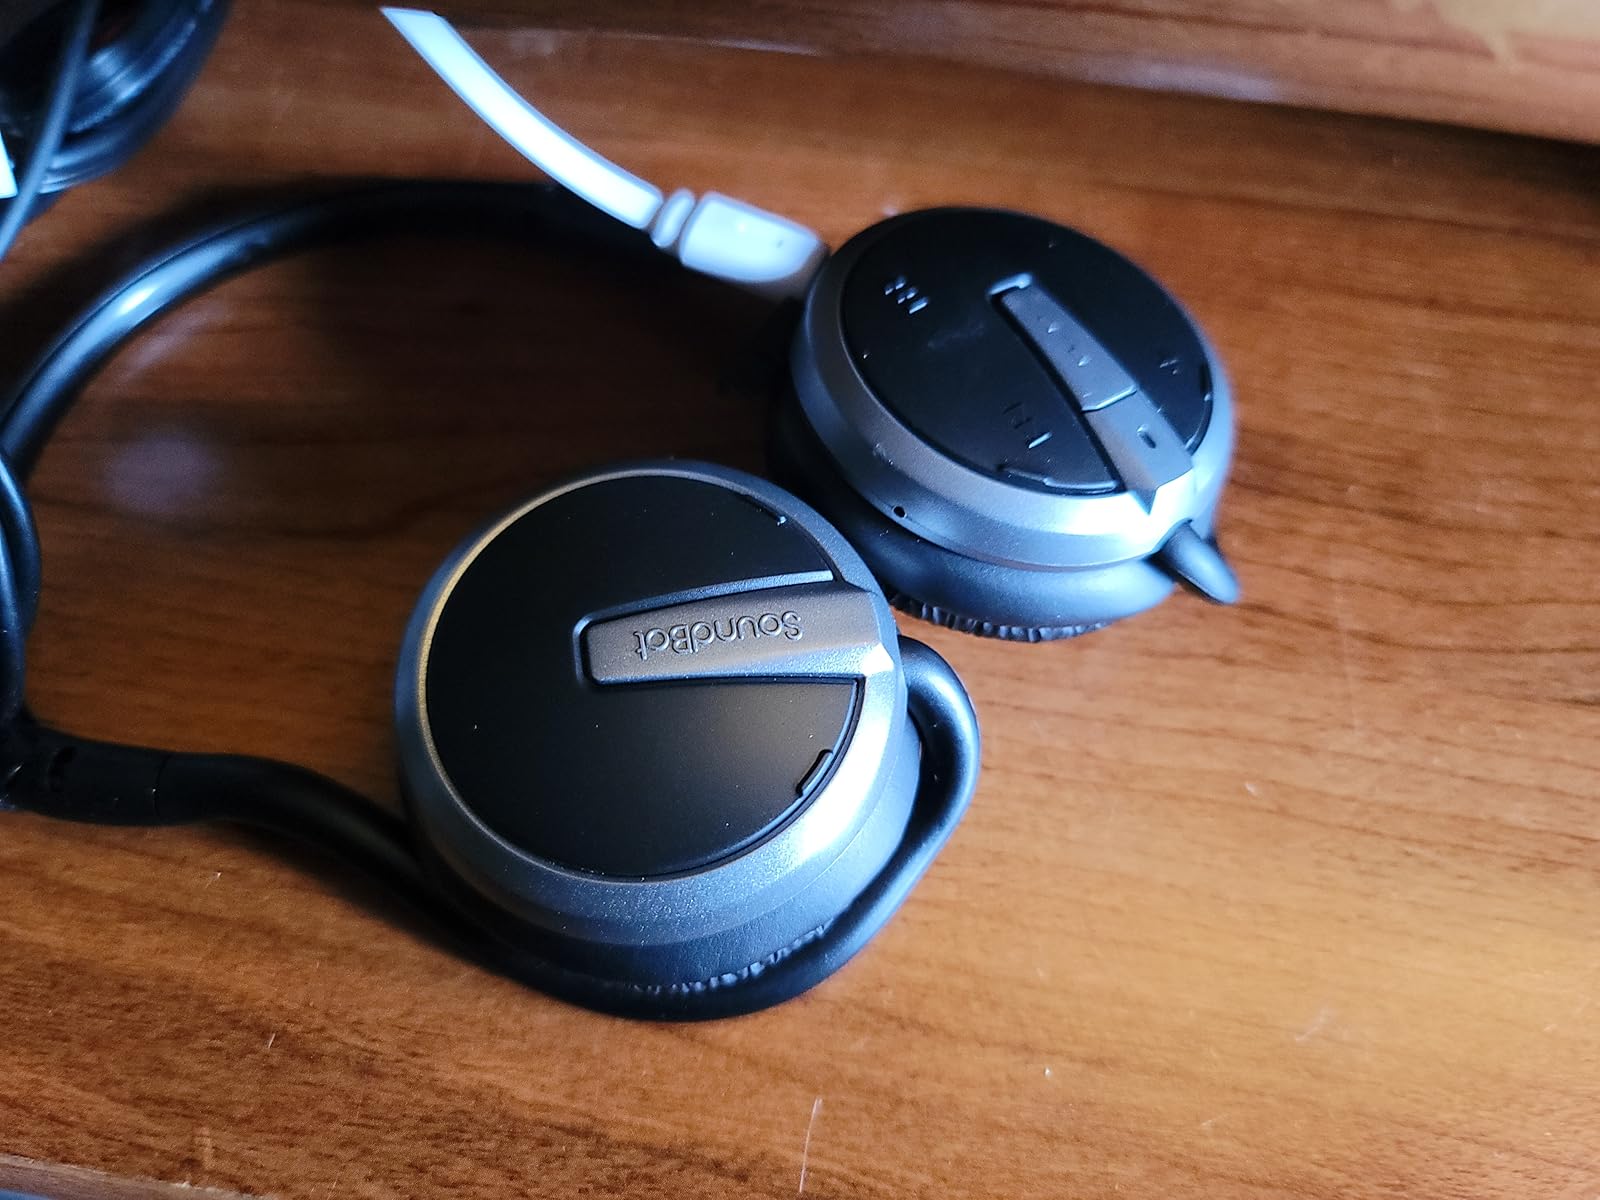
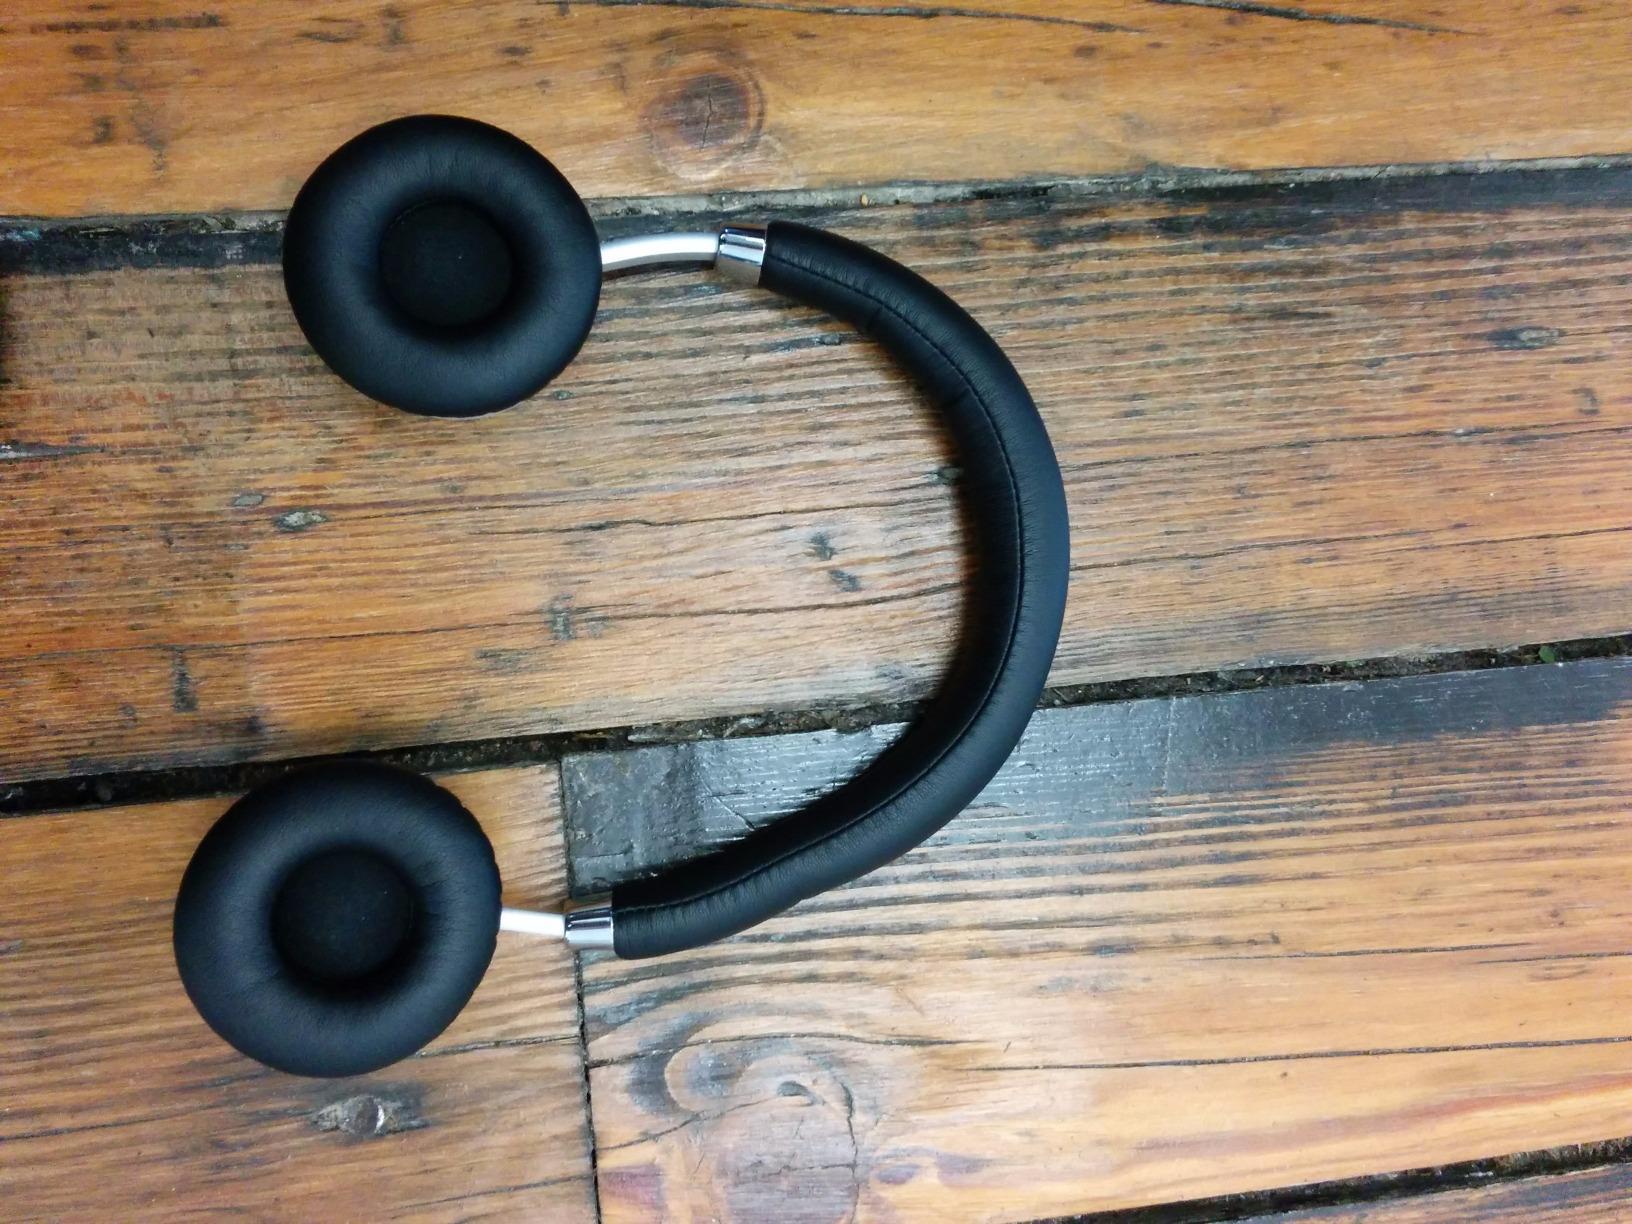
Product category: headphones
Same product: no